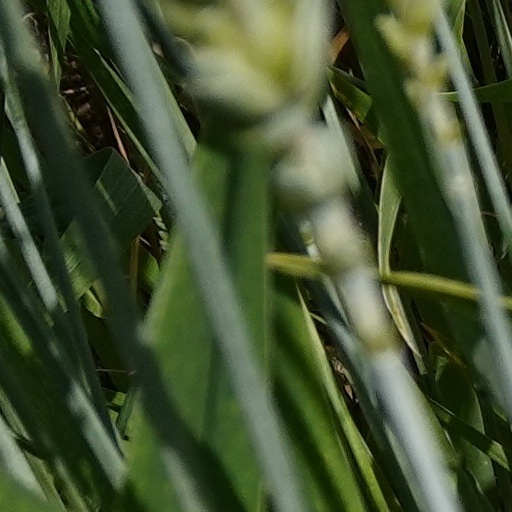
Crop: wheat